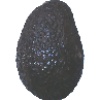
Label: avocado